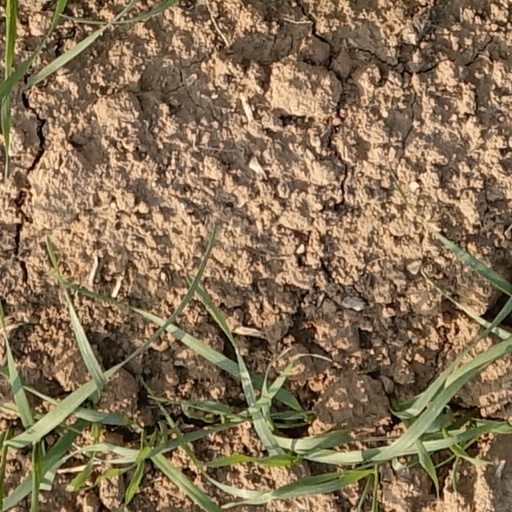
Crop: wheat